French Indochina

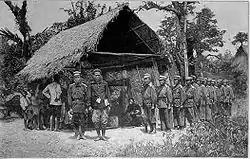
Siamese Army troops in the disputed territory of Laos in 1893

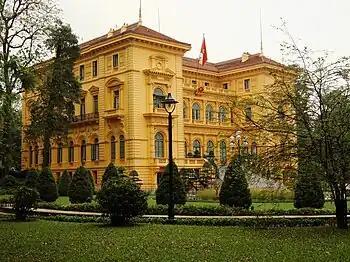
The Presidential Palace, in Hanoi, built between 1900 and 1906 to house the governor-general of Indochina

France obtained control over northern Vietnam following its victory over China in the Sino-French War (1884–85). French Indochina was formed on 17 October 1887 from Annam, Tonkin, Cochinchina (which together form modern Vietnam) and the Kingdom of Cambodia; Laos was added after the Franco-Siamese crisis of 1893.